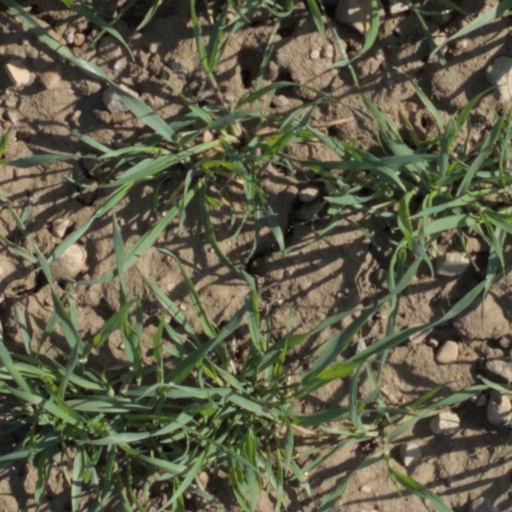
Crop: wheat